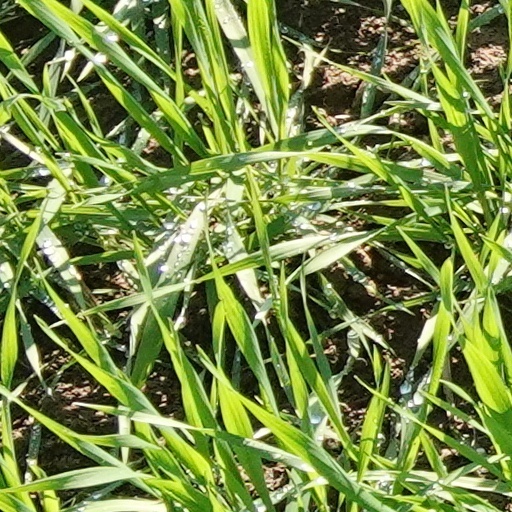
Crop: wheat